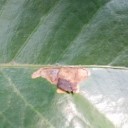
Label: Miner